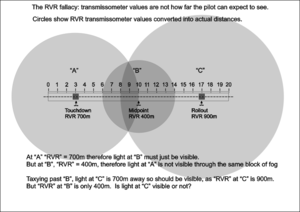
La portée visuelle de piste est la distance sur laquelle le pilote d'un aéronef sur l'axe de la piste peut voir les marques délimitant la piste ou identifiant sa ligne médiane. Elle est normalement exprimée en pieds ou en mètres et est utilisée pour déterminer les conditions d'atterrissage et de décollage d'un avion, ainsi que le type d'aides visuelles opérationnelles utilisées à l'aéroport.